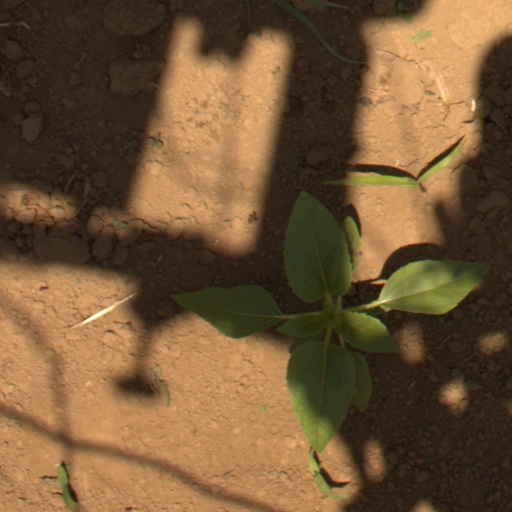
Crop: Jerusalem artichoke